Yatra

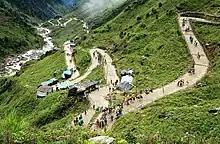
Pilgrimage to Kedarnath

Yatra, in Indian-origin religions, Hinduism, Buddhism, Jainism and Sikhism, generally means a pilgrimage to holy places such as confluences of sacred rivers, sacred mountains, places associated with Hindu epics such as the Mahabharata and Ramayana, and other sacred pilgrimage sites. Visiting a sacred place is believed by the pilgrim to purify the self and bring one closer to the divine. The journey itself is as important as the destination, and the hardships of travel serve as an act of devotion in themselves.